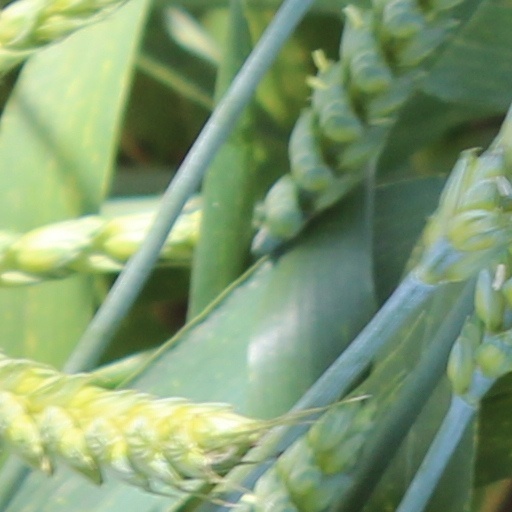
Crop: wheat